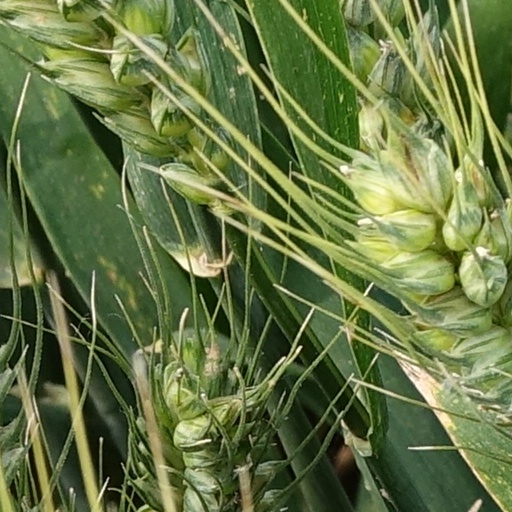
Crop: wheat